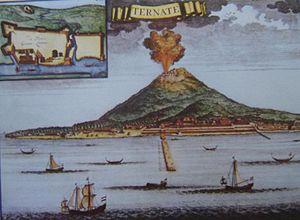
Ternate est une île de l'est de l'Indonésie, appartenant à l'archipel des Moluques et située à 13,7 km à l'ouest-sud-ouest de Sidangoli, une localité de la côte occidentale de Halmahera. Administrativement, elle constitue une kota de la province des Moluques du Nord. Cette île montagneuse, dont le point culminant est le volcan Gamalama à 1 715 mètres, regroupait 204 215 habitants en 2014, sur une superficie d'environ 111,39 km².
Cet article recense les volcans d'Indonésie.
Le Gamalama, aussi appelé Arfat, Arufat ou encore pic de Ternate, est un stratovolcan d'Indonésie qui constitue le point culminant de l'île de Ternate. De forme conique, il occupe la totalité de l'île de Ternate située à une dizaine de kilomètres du rivage occidental de l'île de Halmahera, la plus grande de la province des Moluques du Nord.